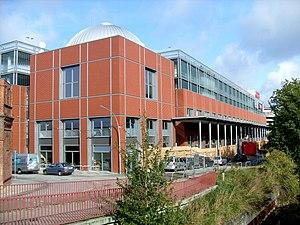
Cet article répertorie les mosquées en Allemagne par land, elle ne se veut pas exhaustive.